2019 European Athletics Indoor Championships – Men's pole vault

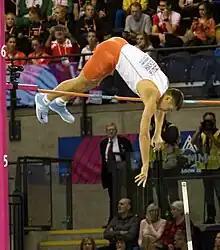
Gold medal winner Paweł Wojciechowski

Qualification: Qualifying performance 5.80 (Q) or at least 8 best performers (q) advance to the final.